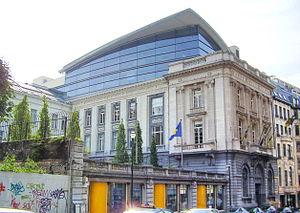
La région de Bruxelles-Capitale est l'une des trois régions de Belgique. À ce titre, elle dispose de ses propres institutions, du pouvoir exécutif et du pouvoir législatif. Officiellement bilingue, elle dépend à la fois de la Communauté flamande et de la Communauté française pour les questions éducatives et culturelles.
La rue du Lombard est une artère de Bruxelles-ville qui va de la rue du Marché au Charbon à la place Saint-Jean. Au XIIIᵉ siècle, elle s'appelait rue des Foulons. En 1618, les archiducs Albert et Isabelle y firent bâtir le premier mont-de-piété de Bruxelles, appelé vulgairement «le Lombard», en référence aux usuriers lombards qui s'étaient établis dans cette rue. C'est de cet édifice que la rue tire son nom actuel. Le bâtiment du mont-de-piété fut détruit en 1861-62 pour permettre le percement de la rue du Midi. Jadis la rue du Lombard n'allait que jusqu'à la rue de l'Étuve. Au début du XXᵉ siècle, elle fut prolongée jusqu'à la place Saint-Jean.